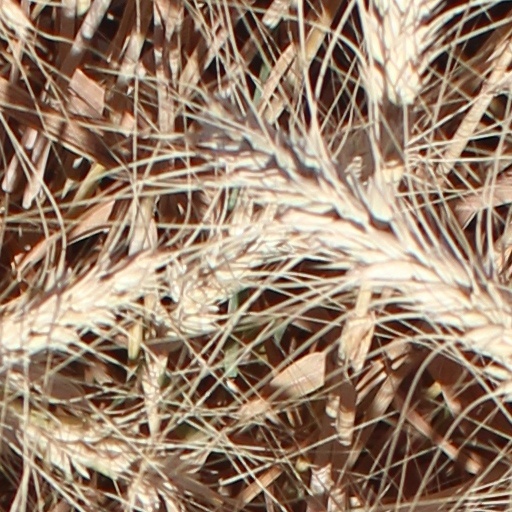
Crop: wheat